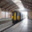
Label: train